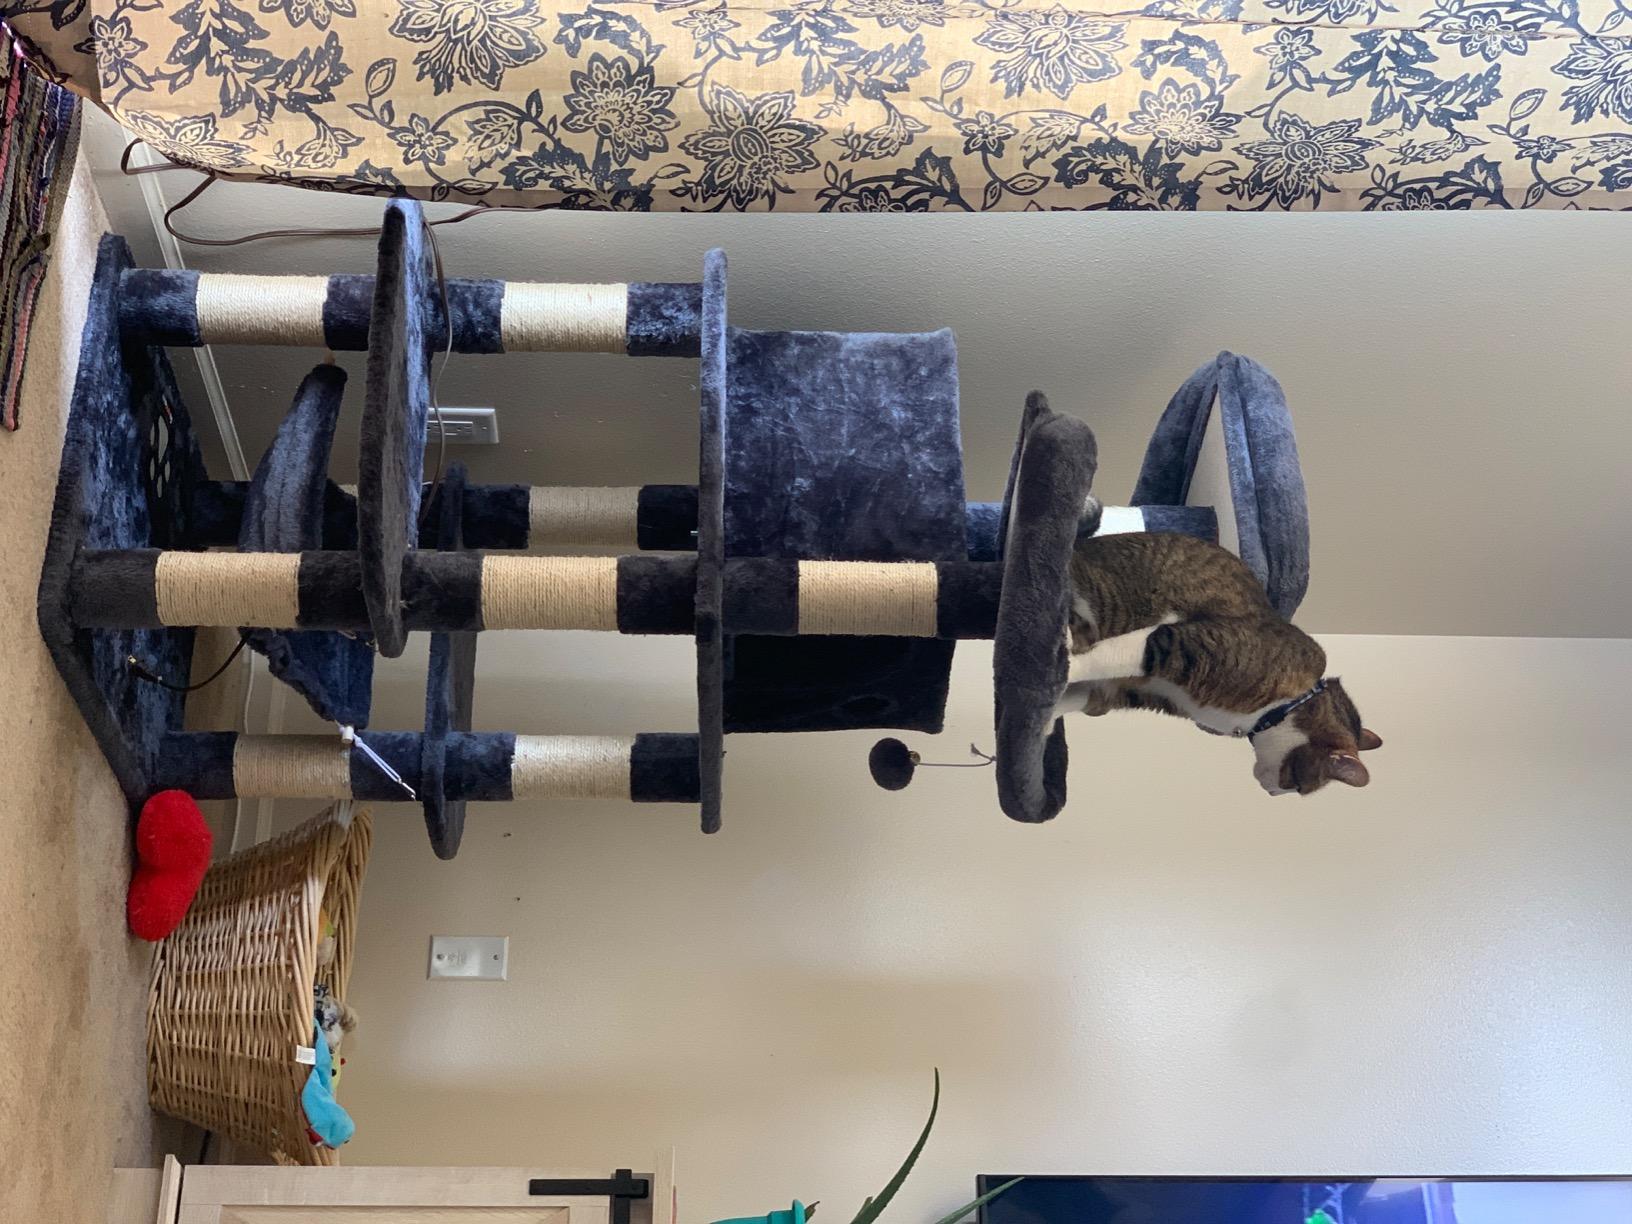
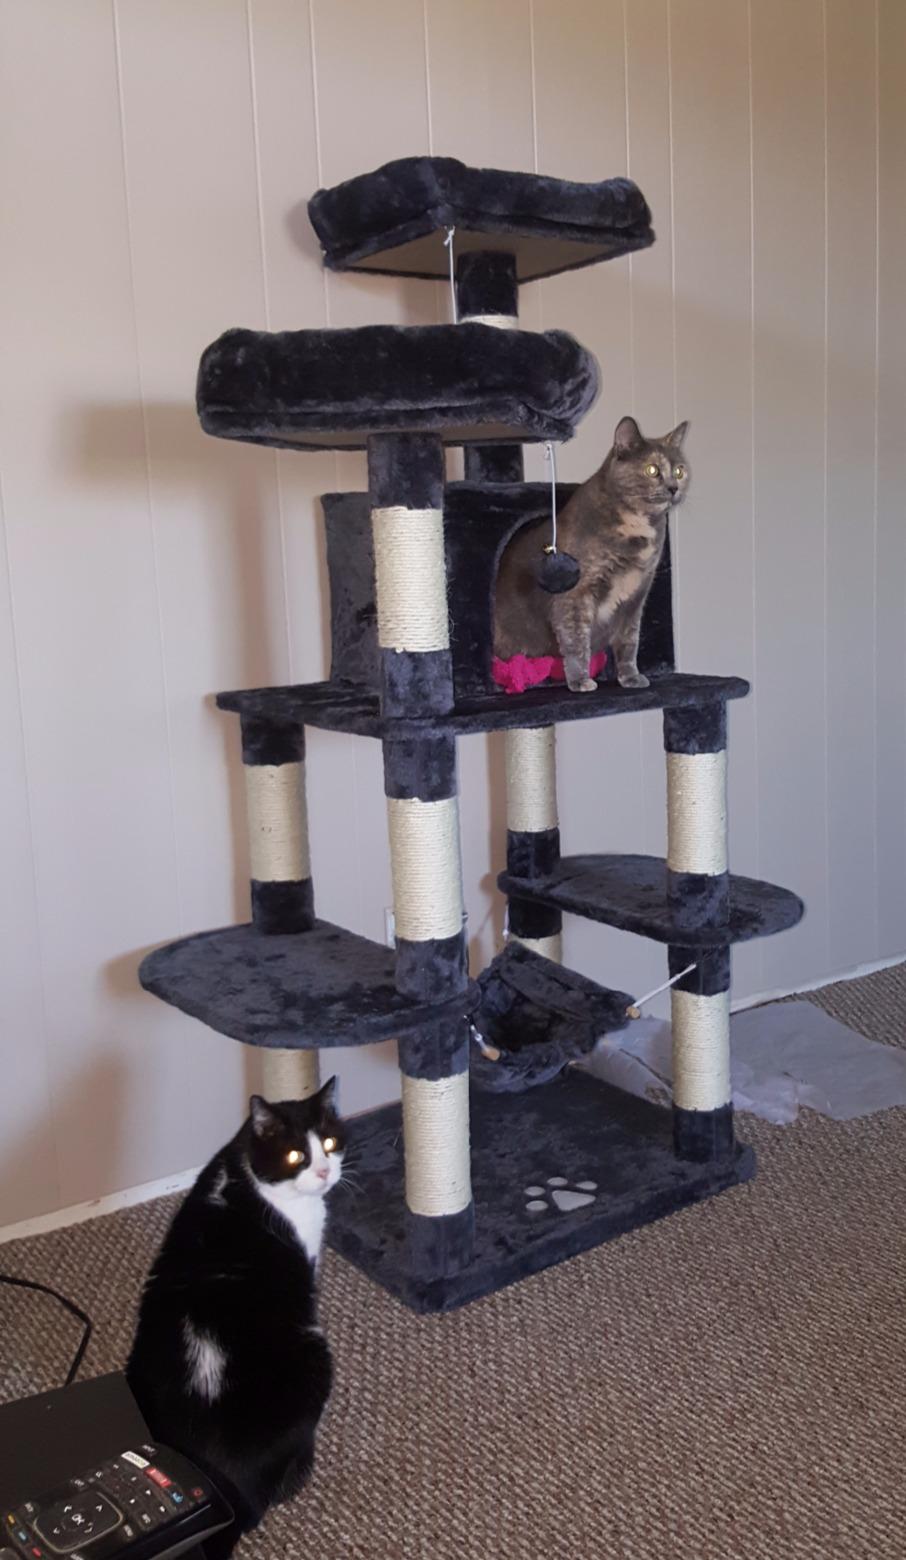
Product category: items_cat tree
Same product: yes